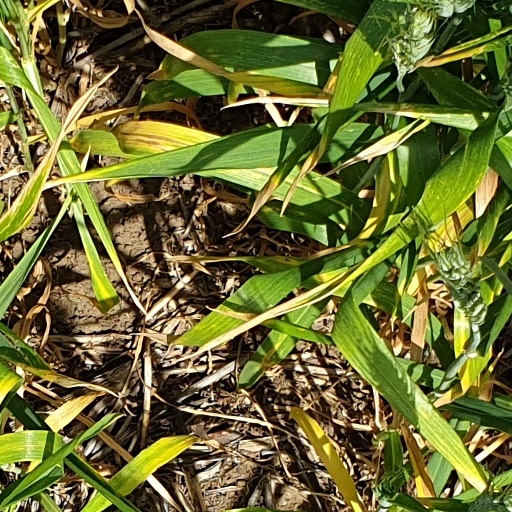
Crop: wheat